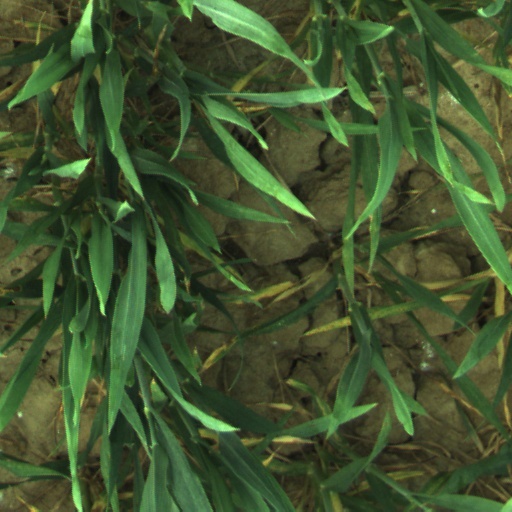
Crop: wheat